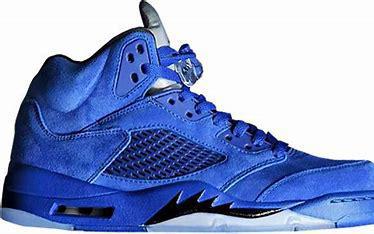
Brand: Jordan
Model: 5 Retro